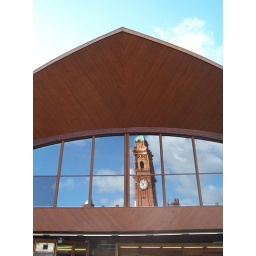
reflection of the palace theatre in the windows of oxford road train station